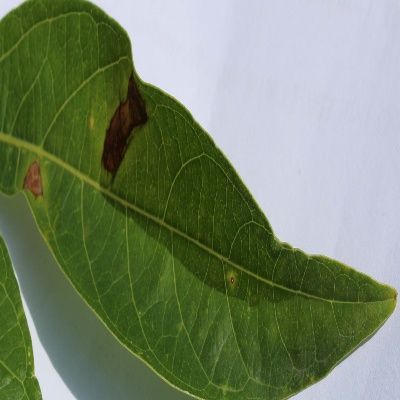
Crop: Cassava
Condition: brown spot